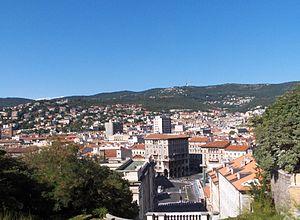
Trieste [tri.ˈɛsː.te] est une ville italienne située au pied des Alpes dinariques sur la mer Adriatique au bord du golfe de Trieste et de la baie de Muggia, à proximité de la frontière italo-slovène. Elle est le chef-lieu de la région autonome de Frioul-Vénétie Julienne et de la province de Trieste.